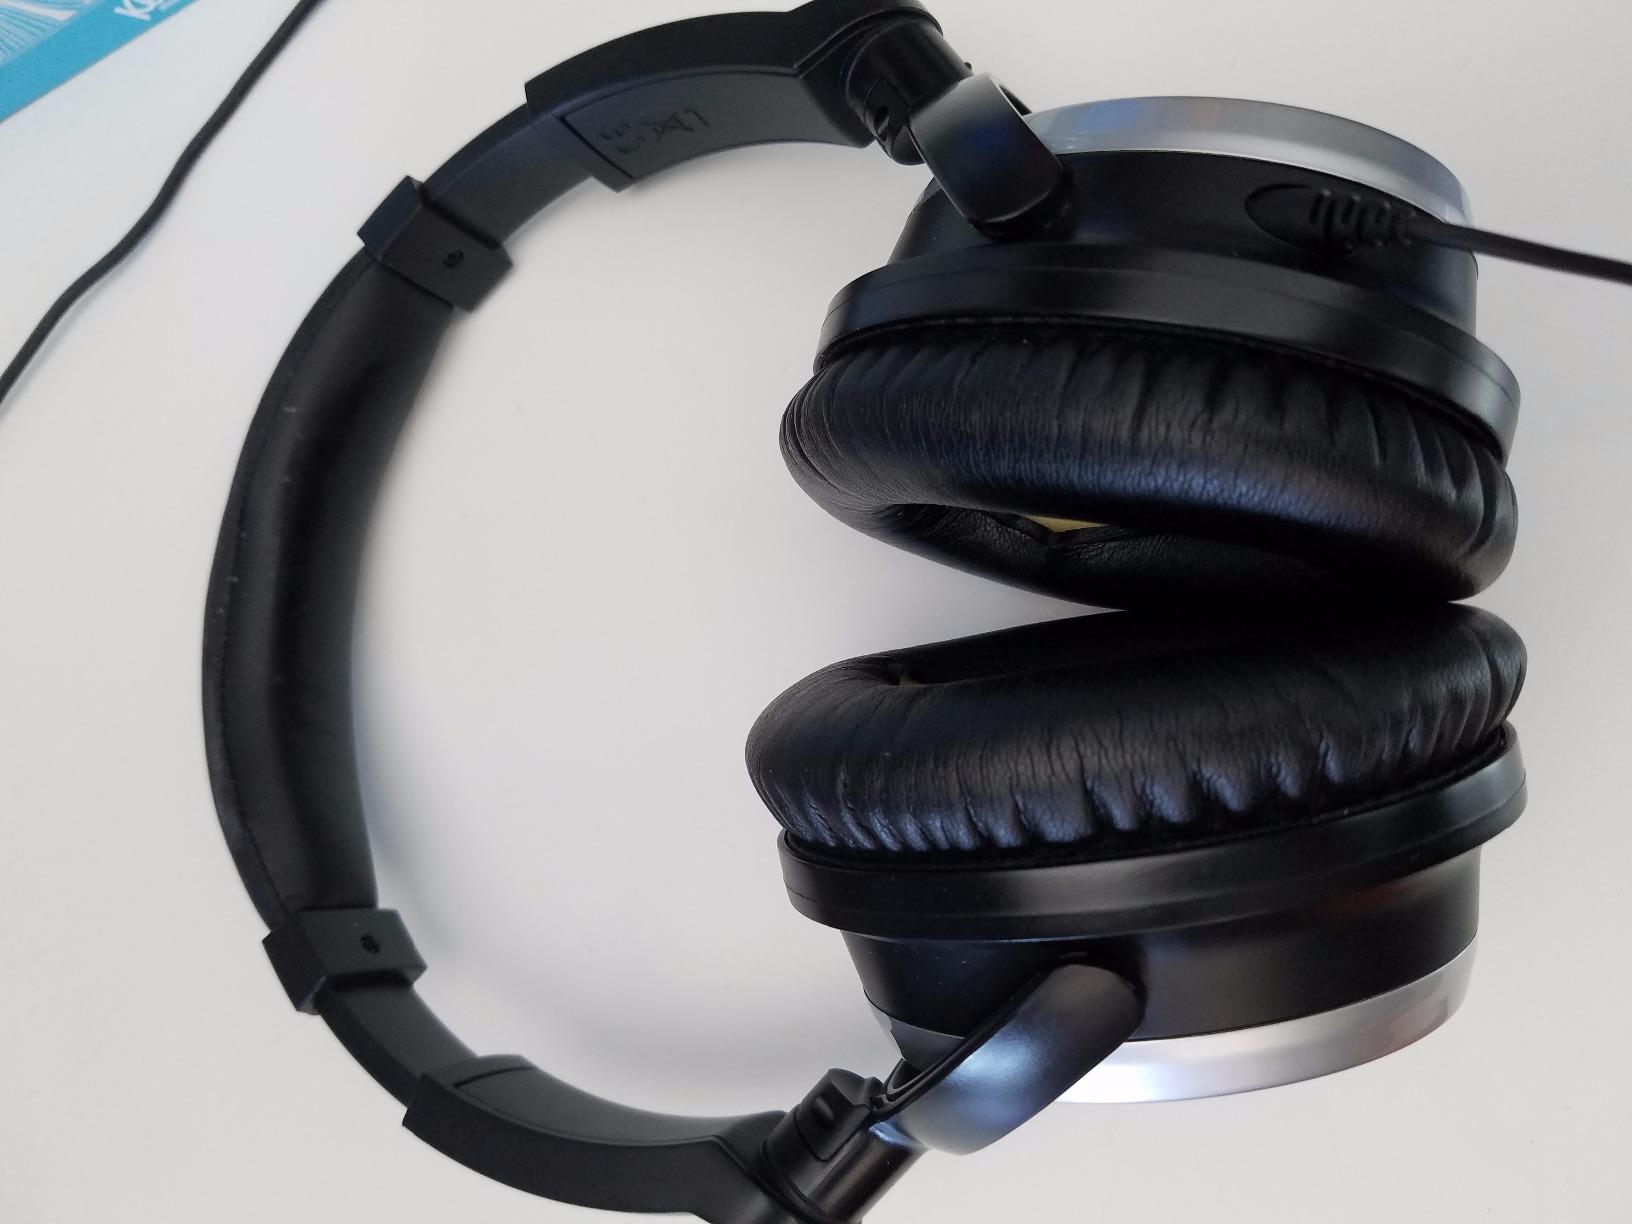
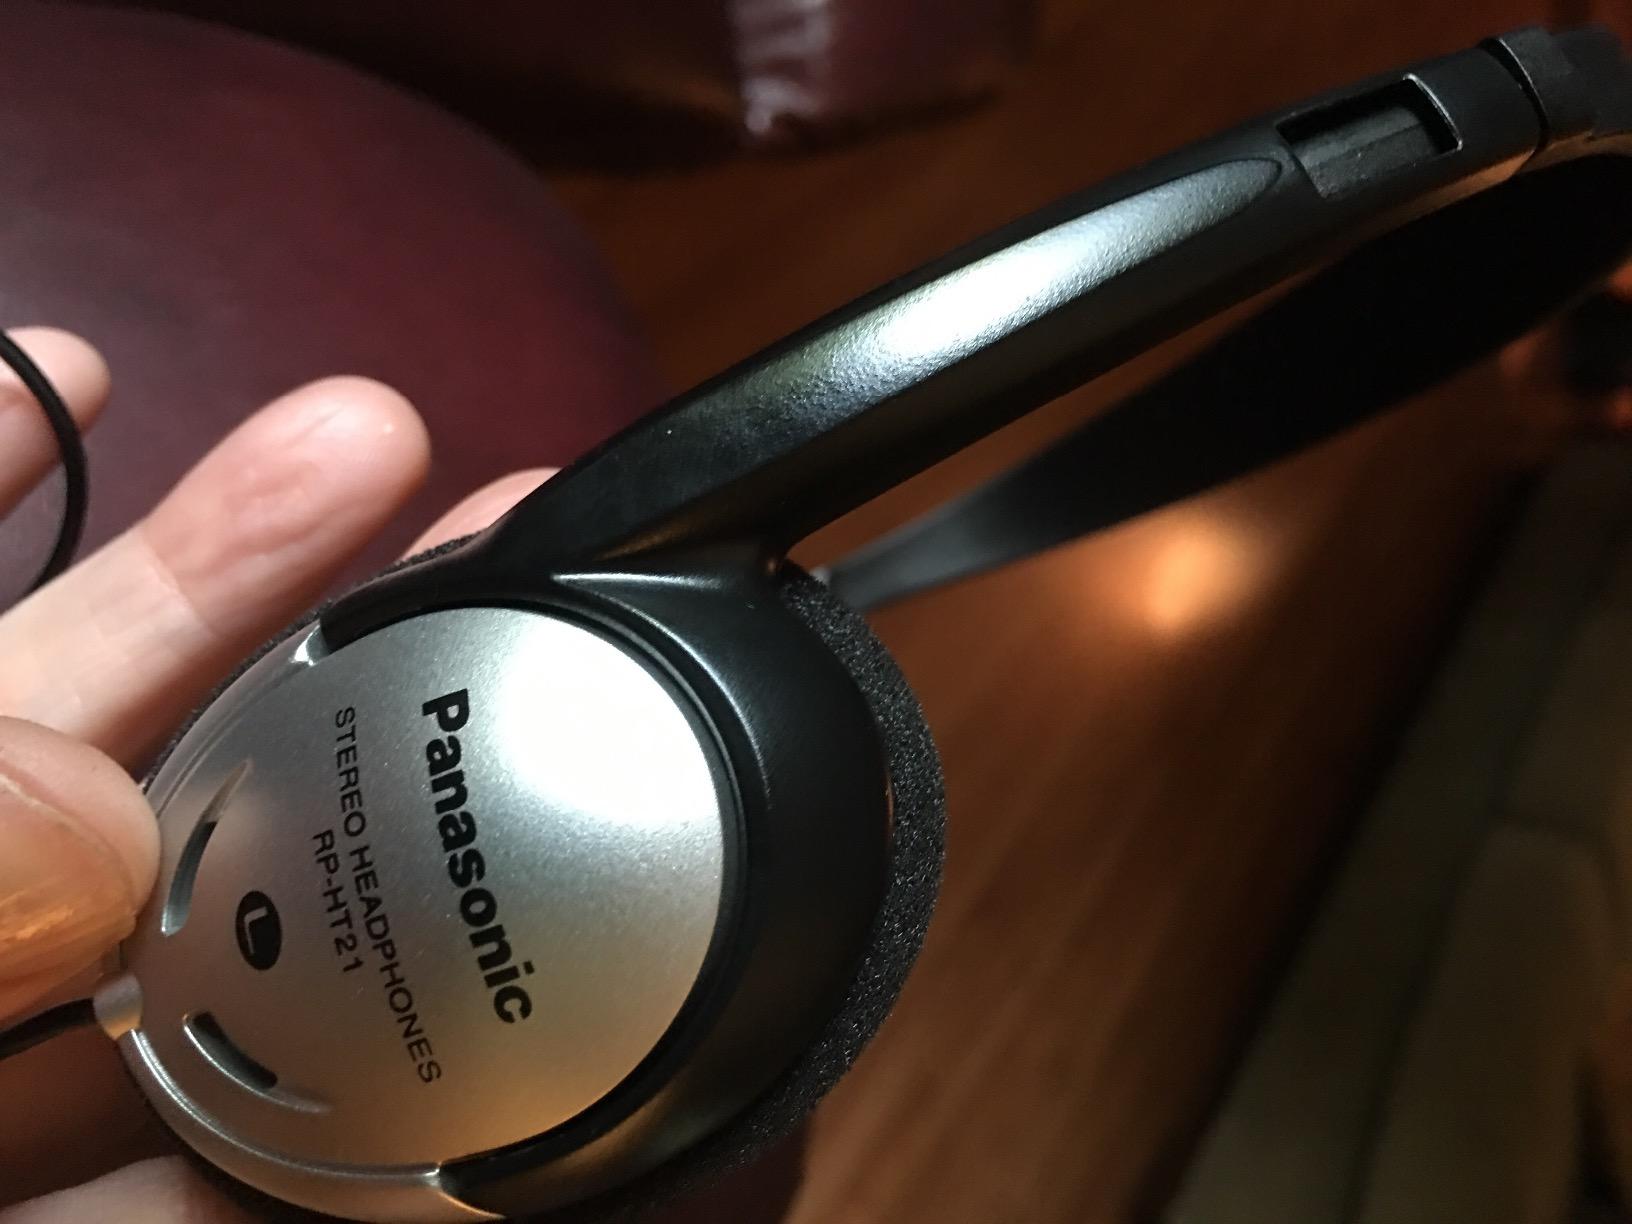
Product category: headphones
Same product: no